Nagykeresztúr

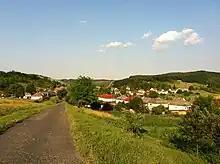

Nagykeresztúr is a village in Nógrád County, Hungary with 245 inhabitants (2014).